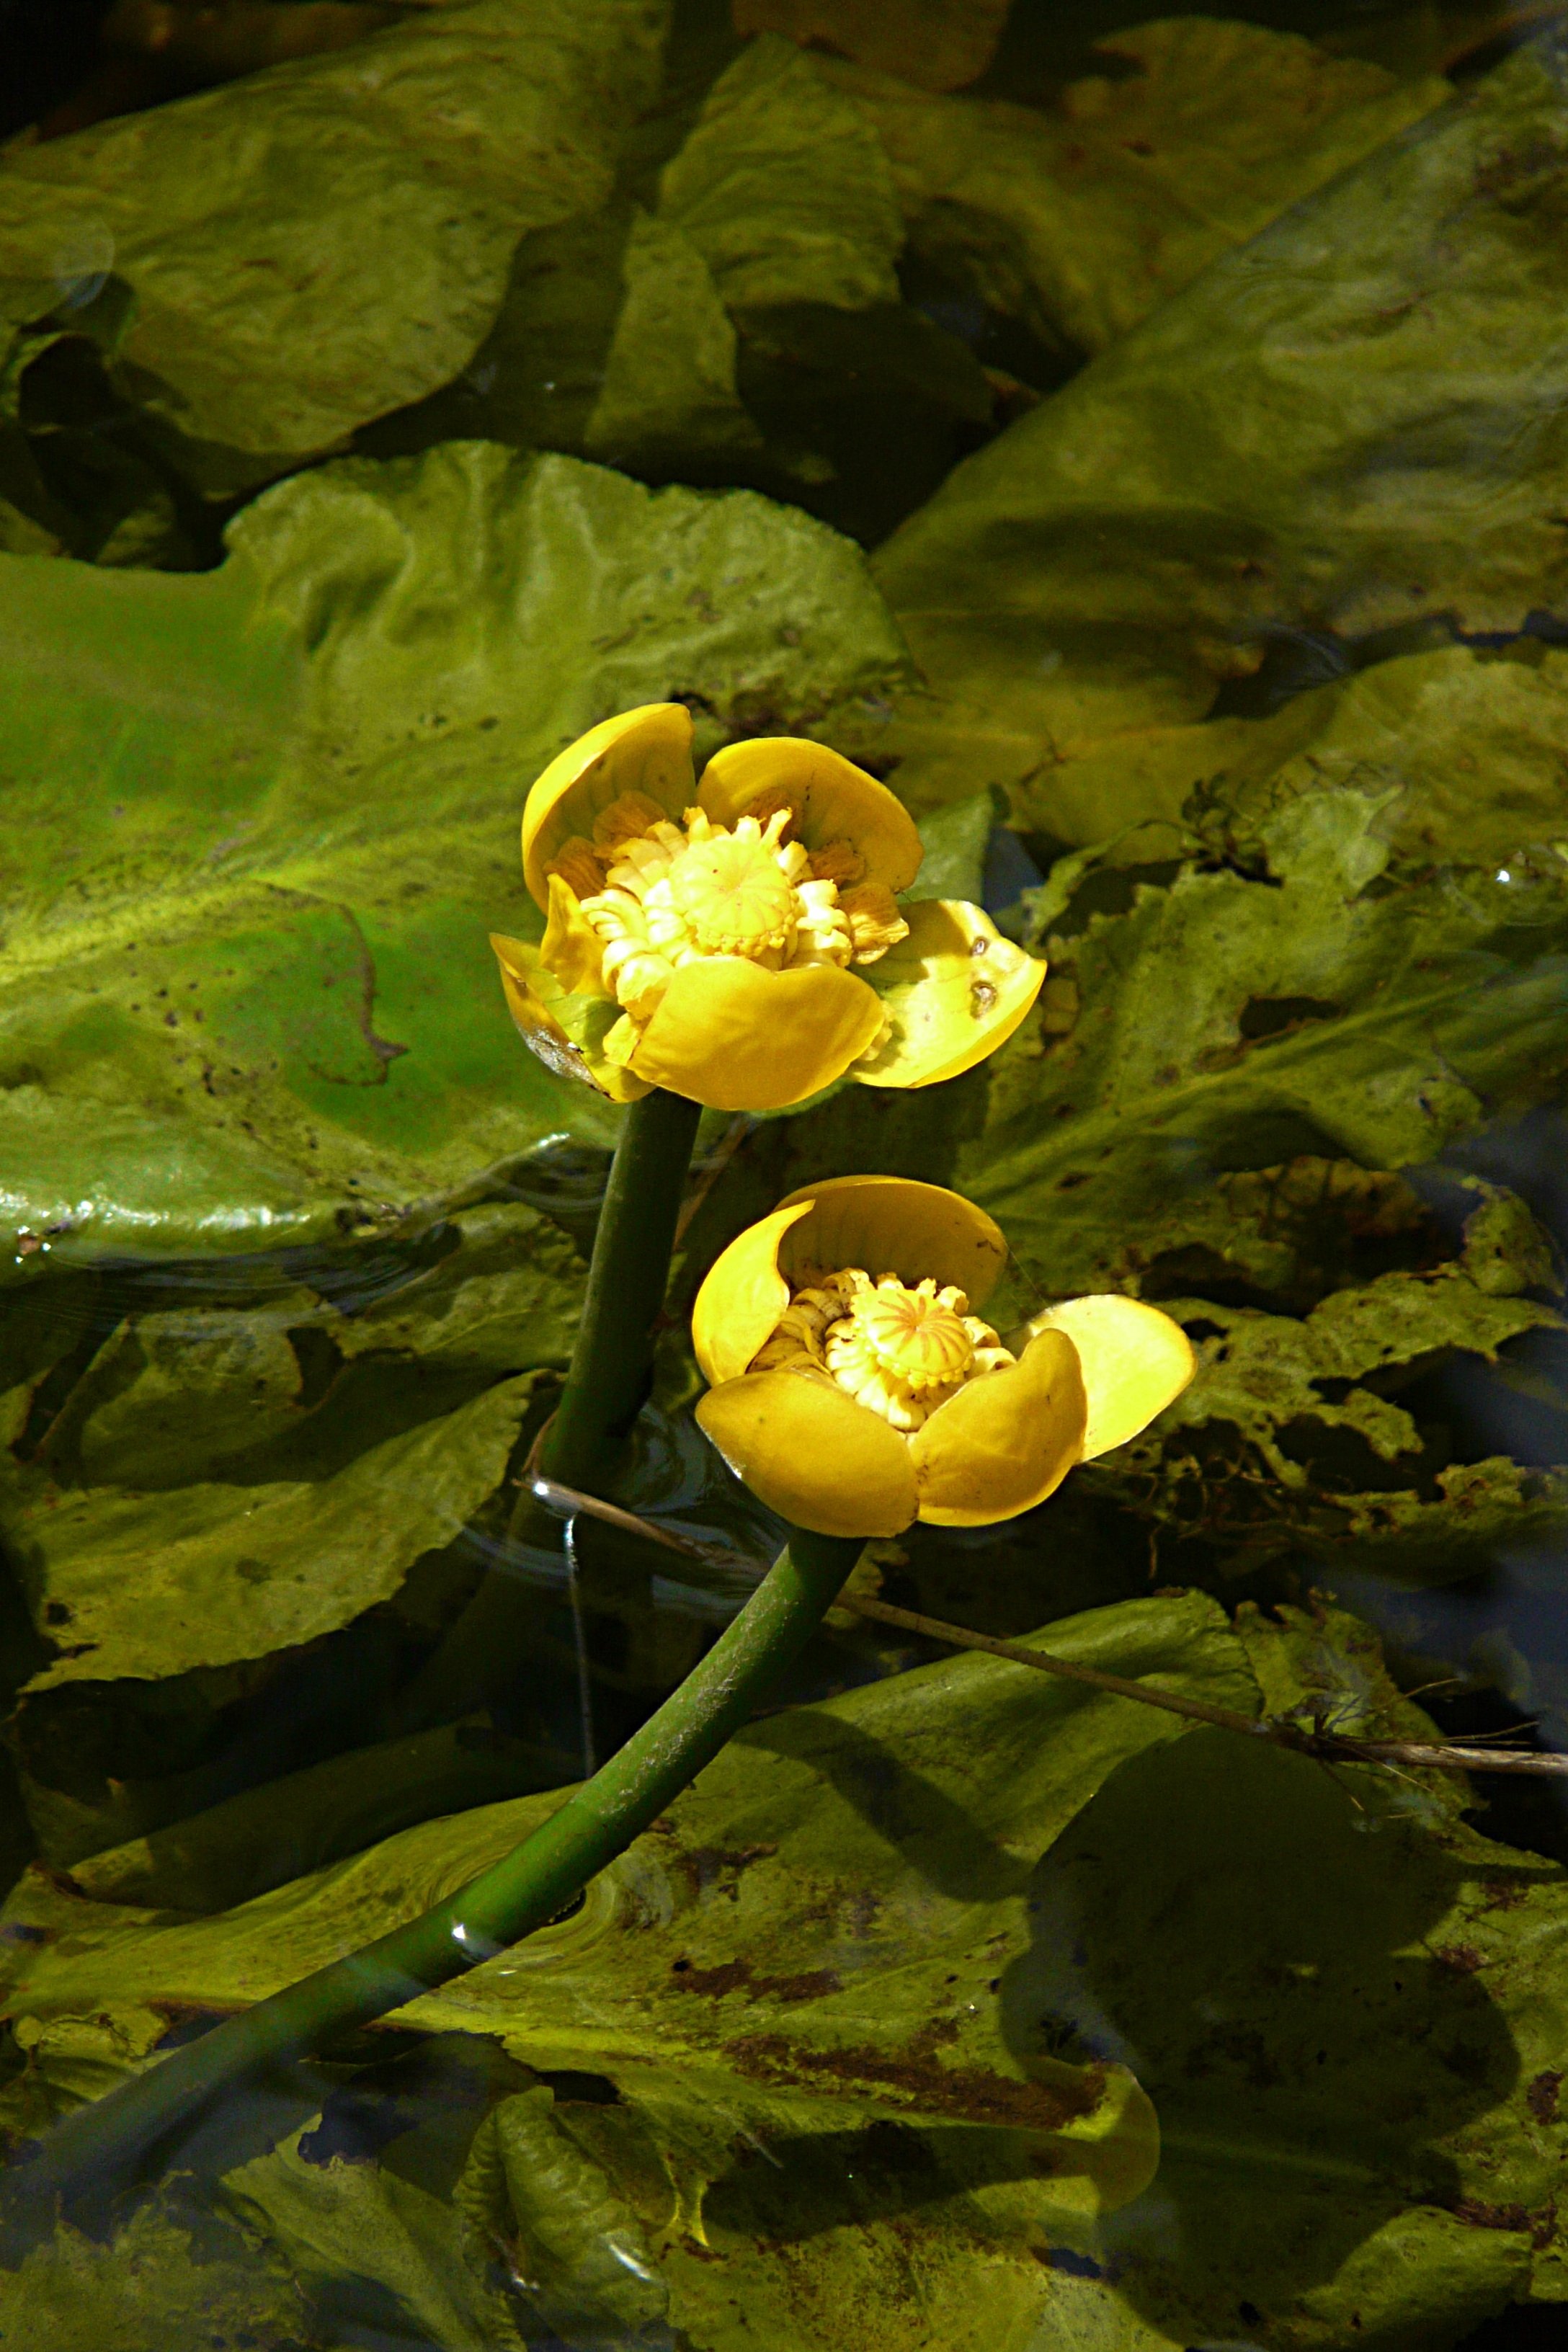
nature, blossom, plant, sunlight, leaf, flower, petal, bloom, green, autumn, botany, yellow, garden, aquatic plant, flora, wildflower, macro photography, nuphar lutea, flowering plant, land plant